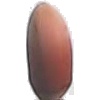
Label: hazelnut